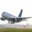
Label: airplane